Sensory neuron

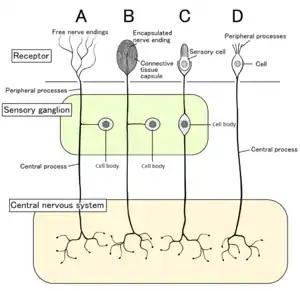
Four types of sensory neuron

Sensory neurons, also known as afferent neurons, are neurons in the nervous system, that convert a specific type of stimulus, via their receptors, into action potentials or graded receptor potentials. This process is called sensory transduction. The cell bodies of the sensory neurons are located in the dorsal root ganglia of the spinal cord.